Persian Constitutional Revolution

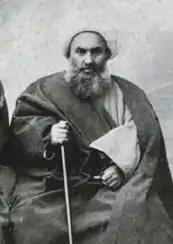
Sheikh Fazlollah Nouri (d. 1909), a cleric who supported the coup d'état of Mohammad Ali Shah Qajar in 1908. He was hanged by the constitutional revolutionaries on 31 July 1909 (in Toopkhaneh) as a traitor.

The constitution itself was created by the royal proclamation on 5 August 1906 by Mozaffar ad-Din Shah on "for the peace and tranquility of all the people of Persia." The Quran was the foundation of this constitution while the Belgian constitution served as a partial model for the document.